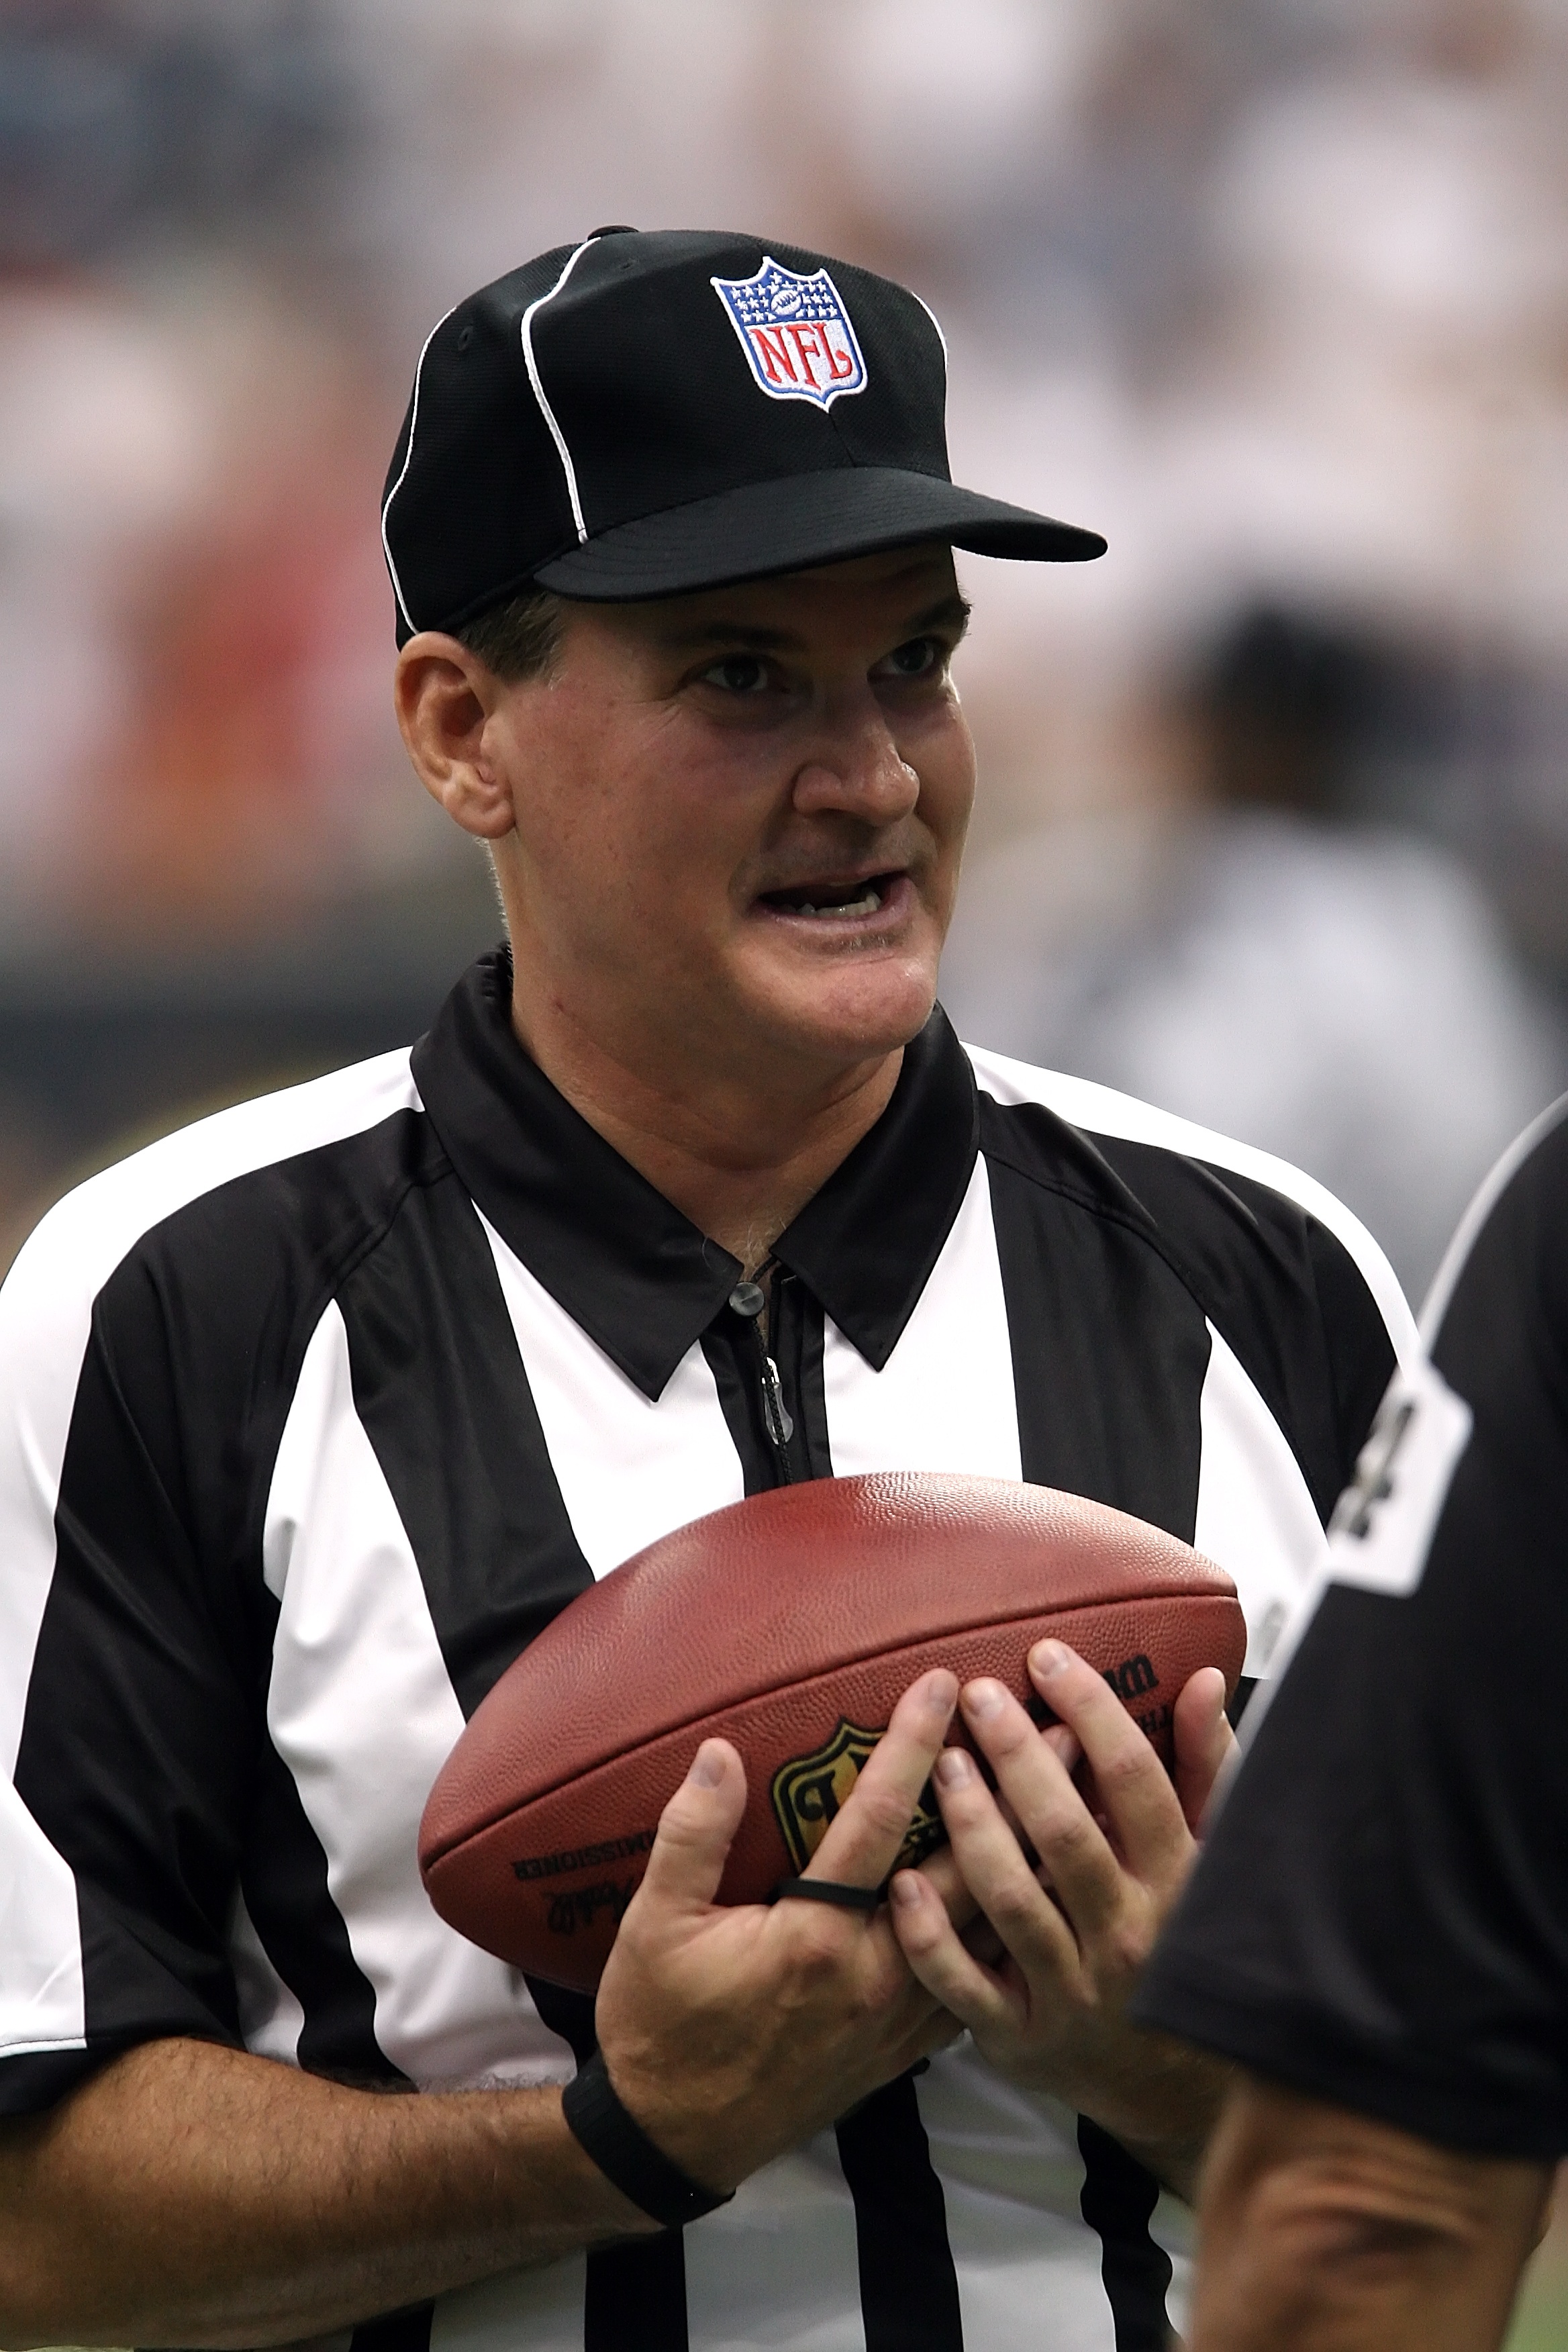
man, person, baseball, sport, game, male, professional, profession, stadium, striped, competition, american, pitcher, stripes, ball, uniform, jockey, event, texas, official, nfl, texan, professional football, football referee, baseball positions